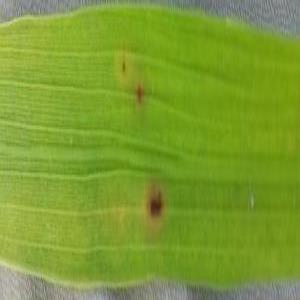
Disease: Brownspot